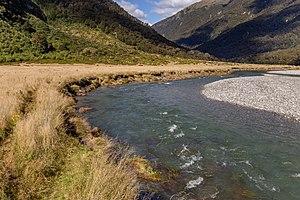
La rivière Young est un cours d’eau situé dans le District de Queenstown-Lakes, dans la région d’Otago dans l’Île du Sud de la Nouvelle-Zélande. C'est un affluent de la rivière Makarora donc un sous-affluent du fleuve Cluthapar le lac Wanaka.